Roman festivals

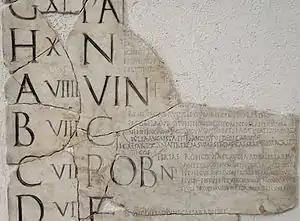
Piece of the fragmentary "Fasti Praenestini" for April, showing the Vinalia "(VIN)" and Robigalia "(ROB)"

Scullard places the Taurian Games on June 25–26, but other scholars doubt these "ludi" had a fixed date or recurred on a regular basis.